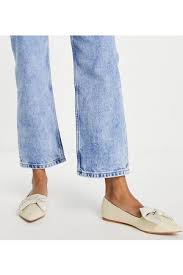
Label: Ballet Flat